Indiana Hoosiers men's basketball

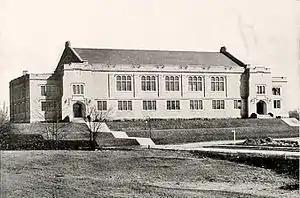
The Men's Gymnasium hosted Hoosier basketball from 1917 to 1928 and was the first in the nation to use glass backboards.

The Men's Gymnasium served as the home of the basketball team from 1917 to 1928. After the first few games spectators complained that they could not see the game because of opaque wooden backboards. As a result, the Nurre Mirror Plate Company in Bloomington was employed to create new backboards that contained one-and-a-half inch thick plate glass so that fans could see games without an obstructed view. As a result, it was the first facility in the country to use glass backboards. Due to growing popularity of the sport at the school the team eventually had to move to a larger arena. The facility is now used by the School of Public Health-Bloomington (formerly the School of Health, Physical Education, and Recreation, HPER).